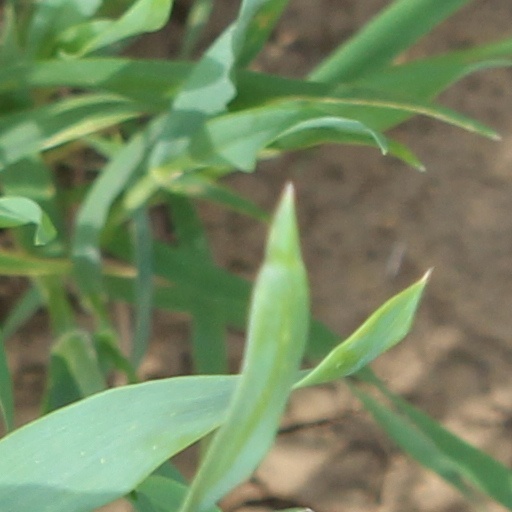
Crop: wheat